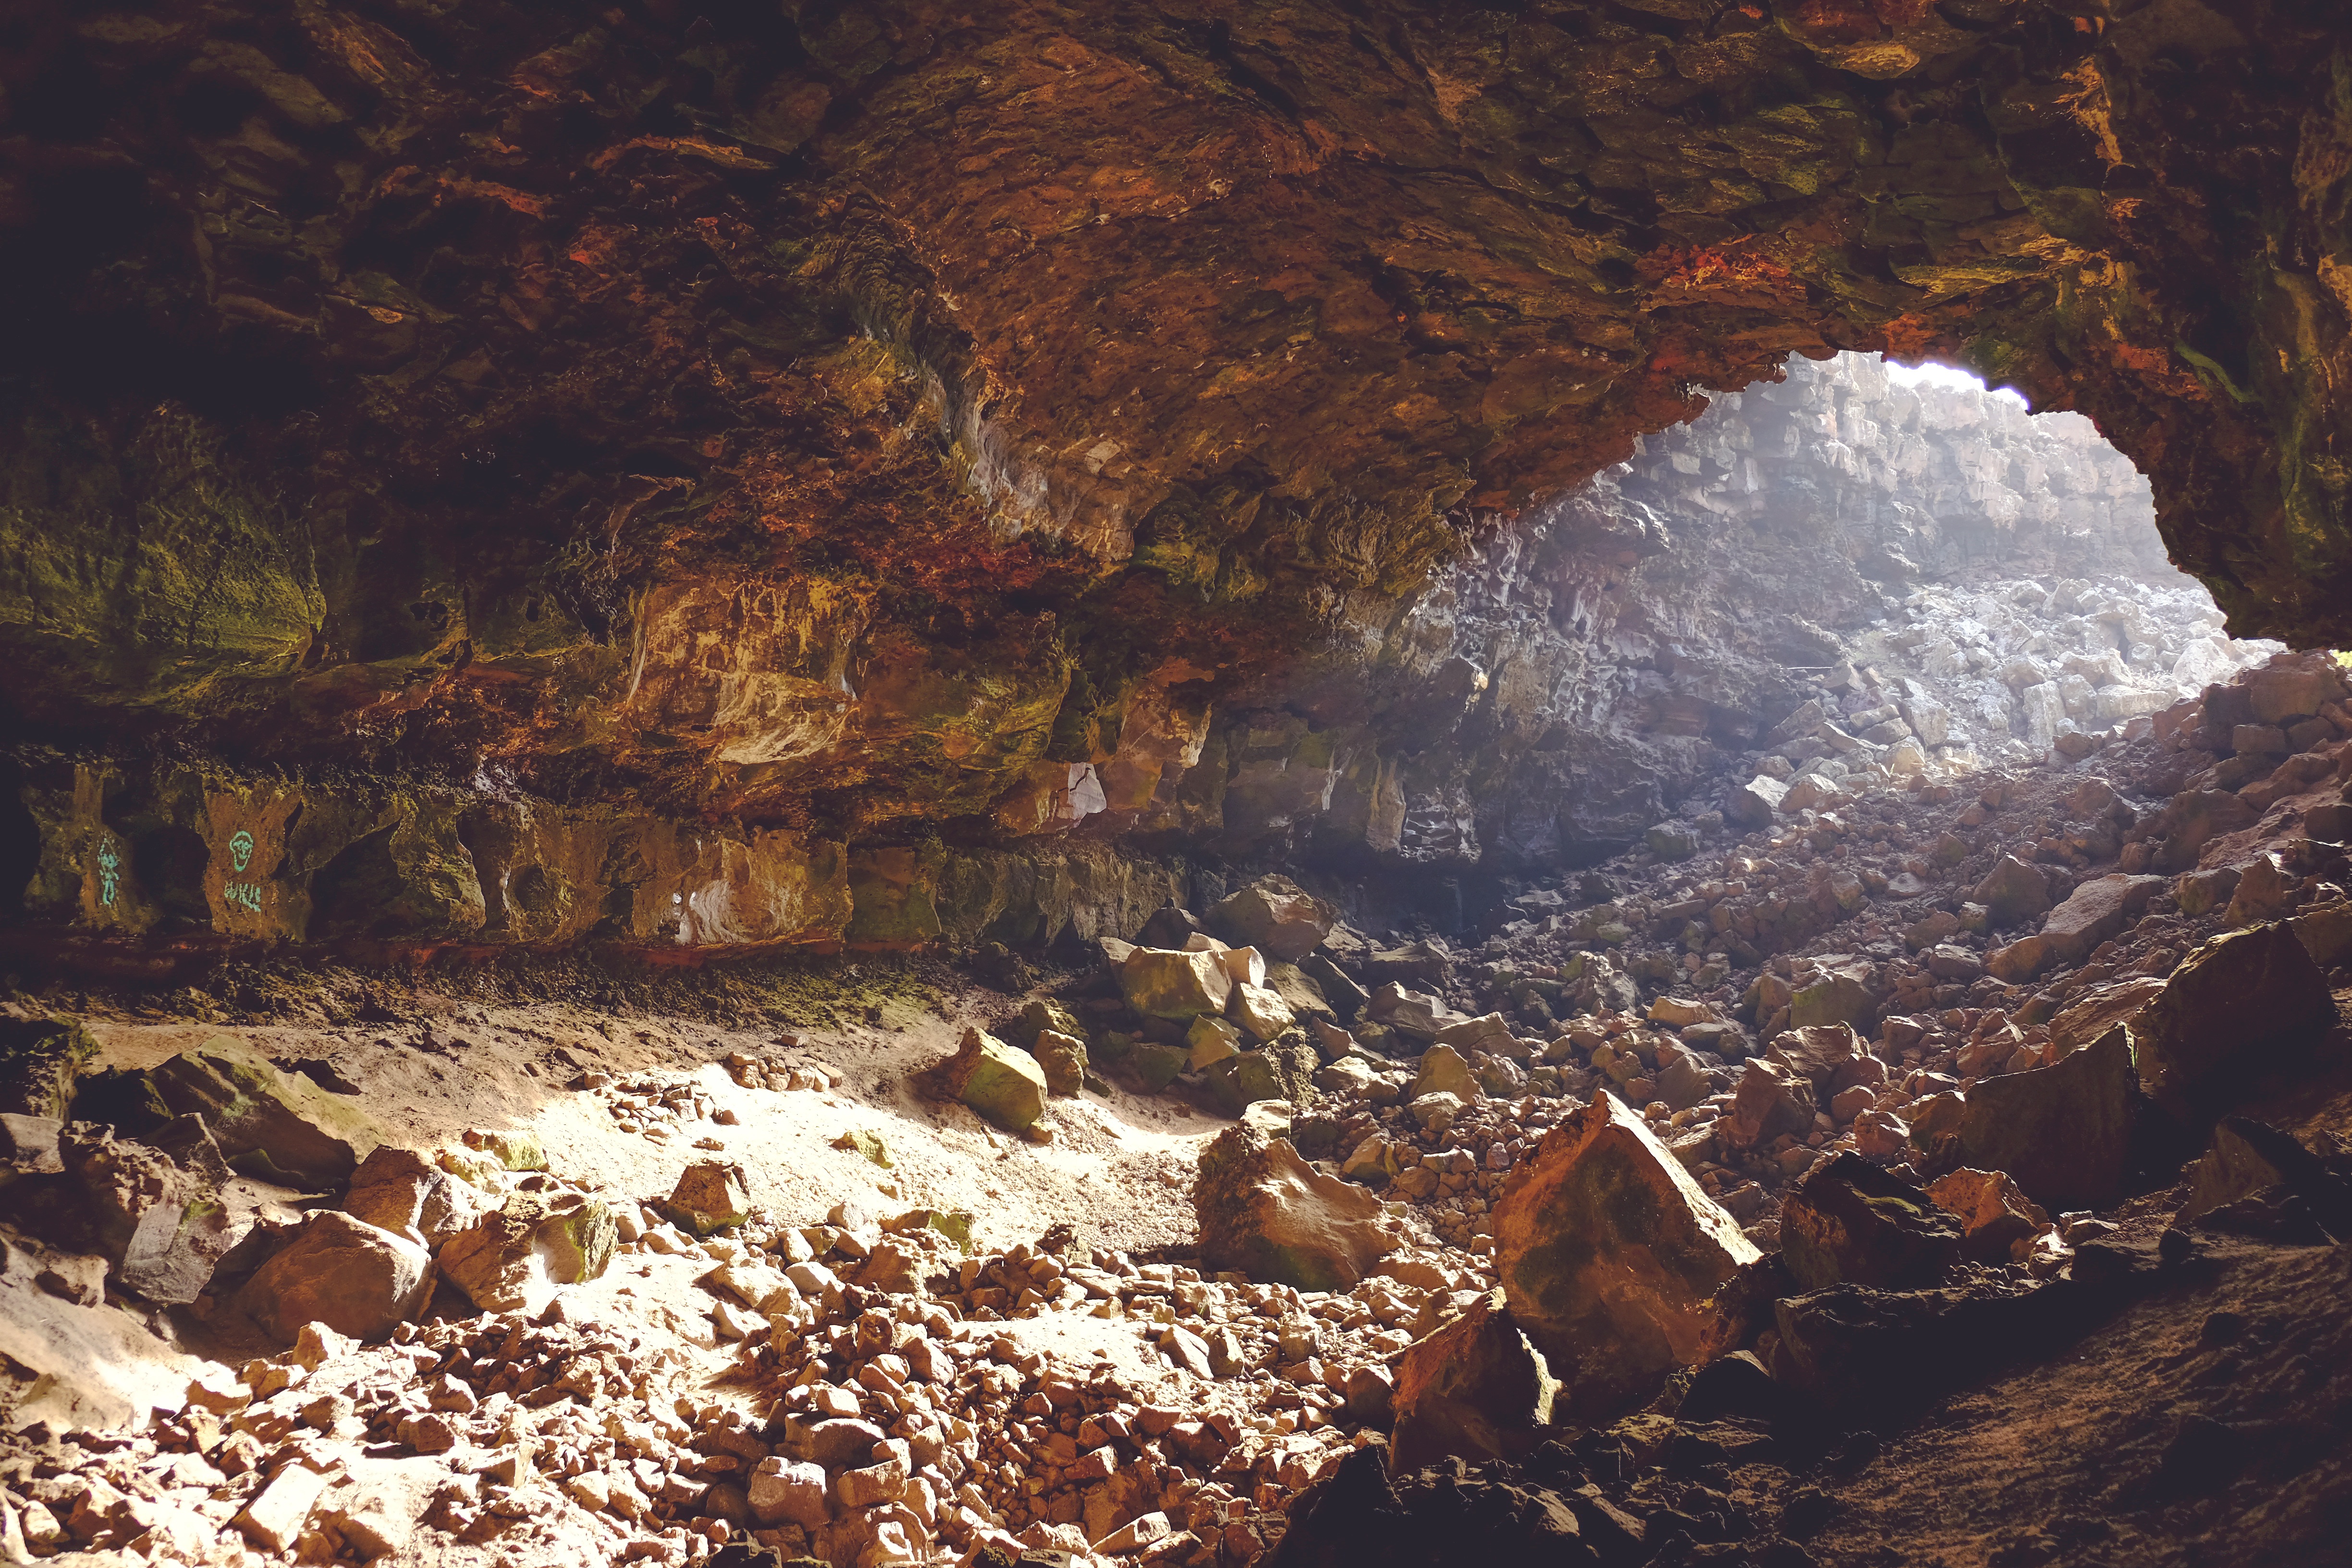
rock, sunlight, formation, cave, rocky, rocks, geology, wadi, caving, landform, geographical feature